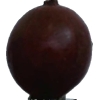
Label: gooseberry